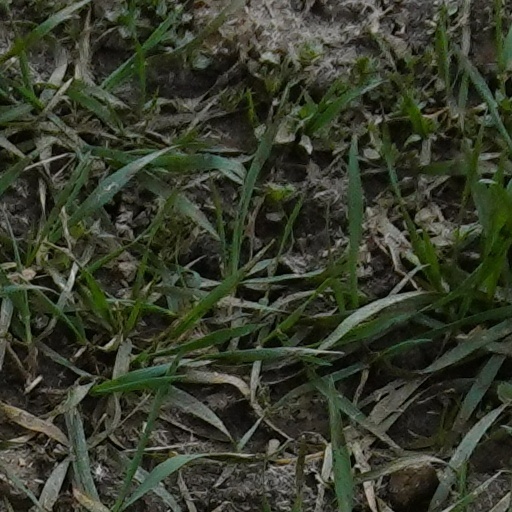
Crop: wheat